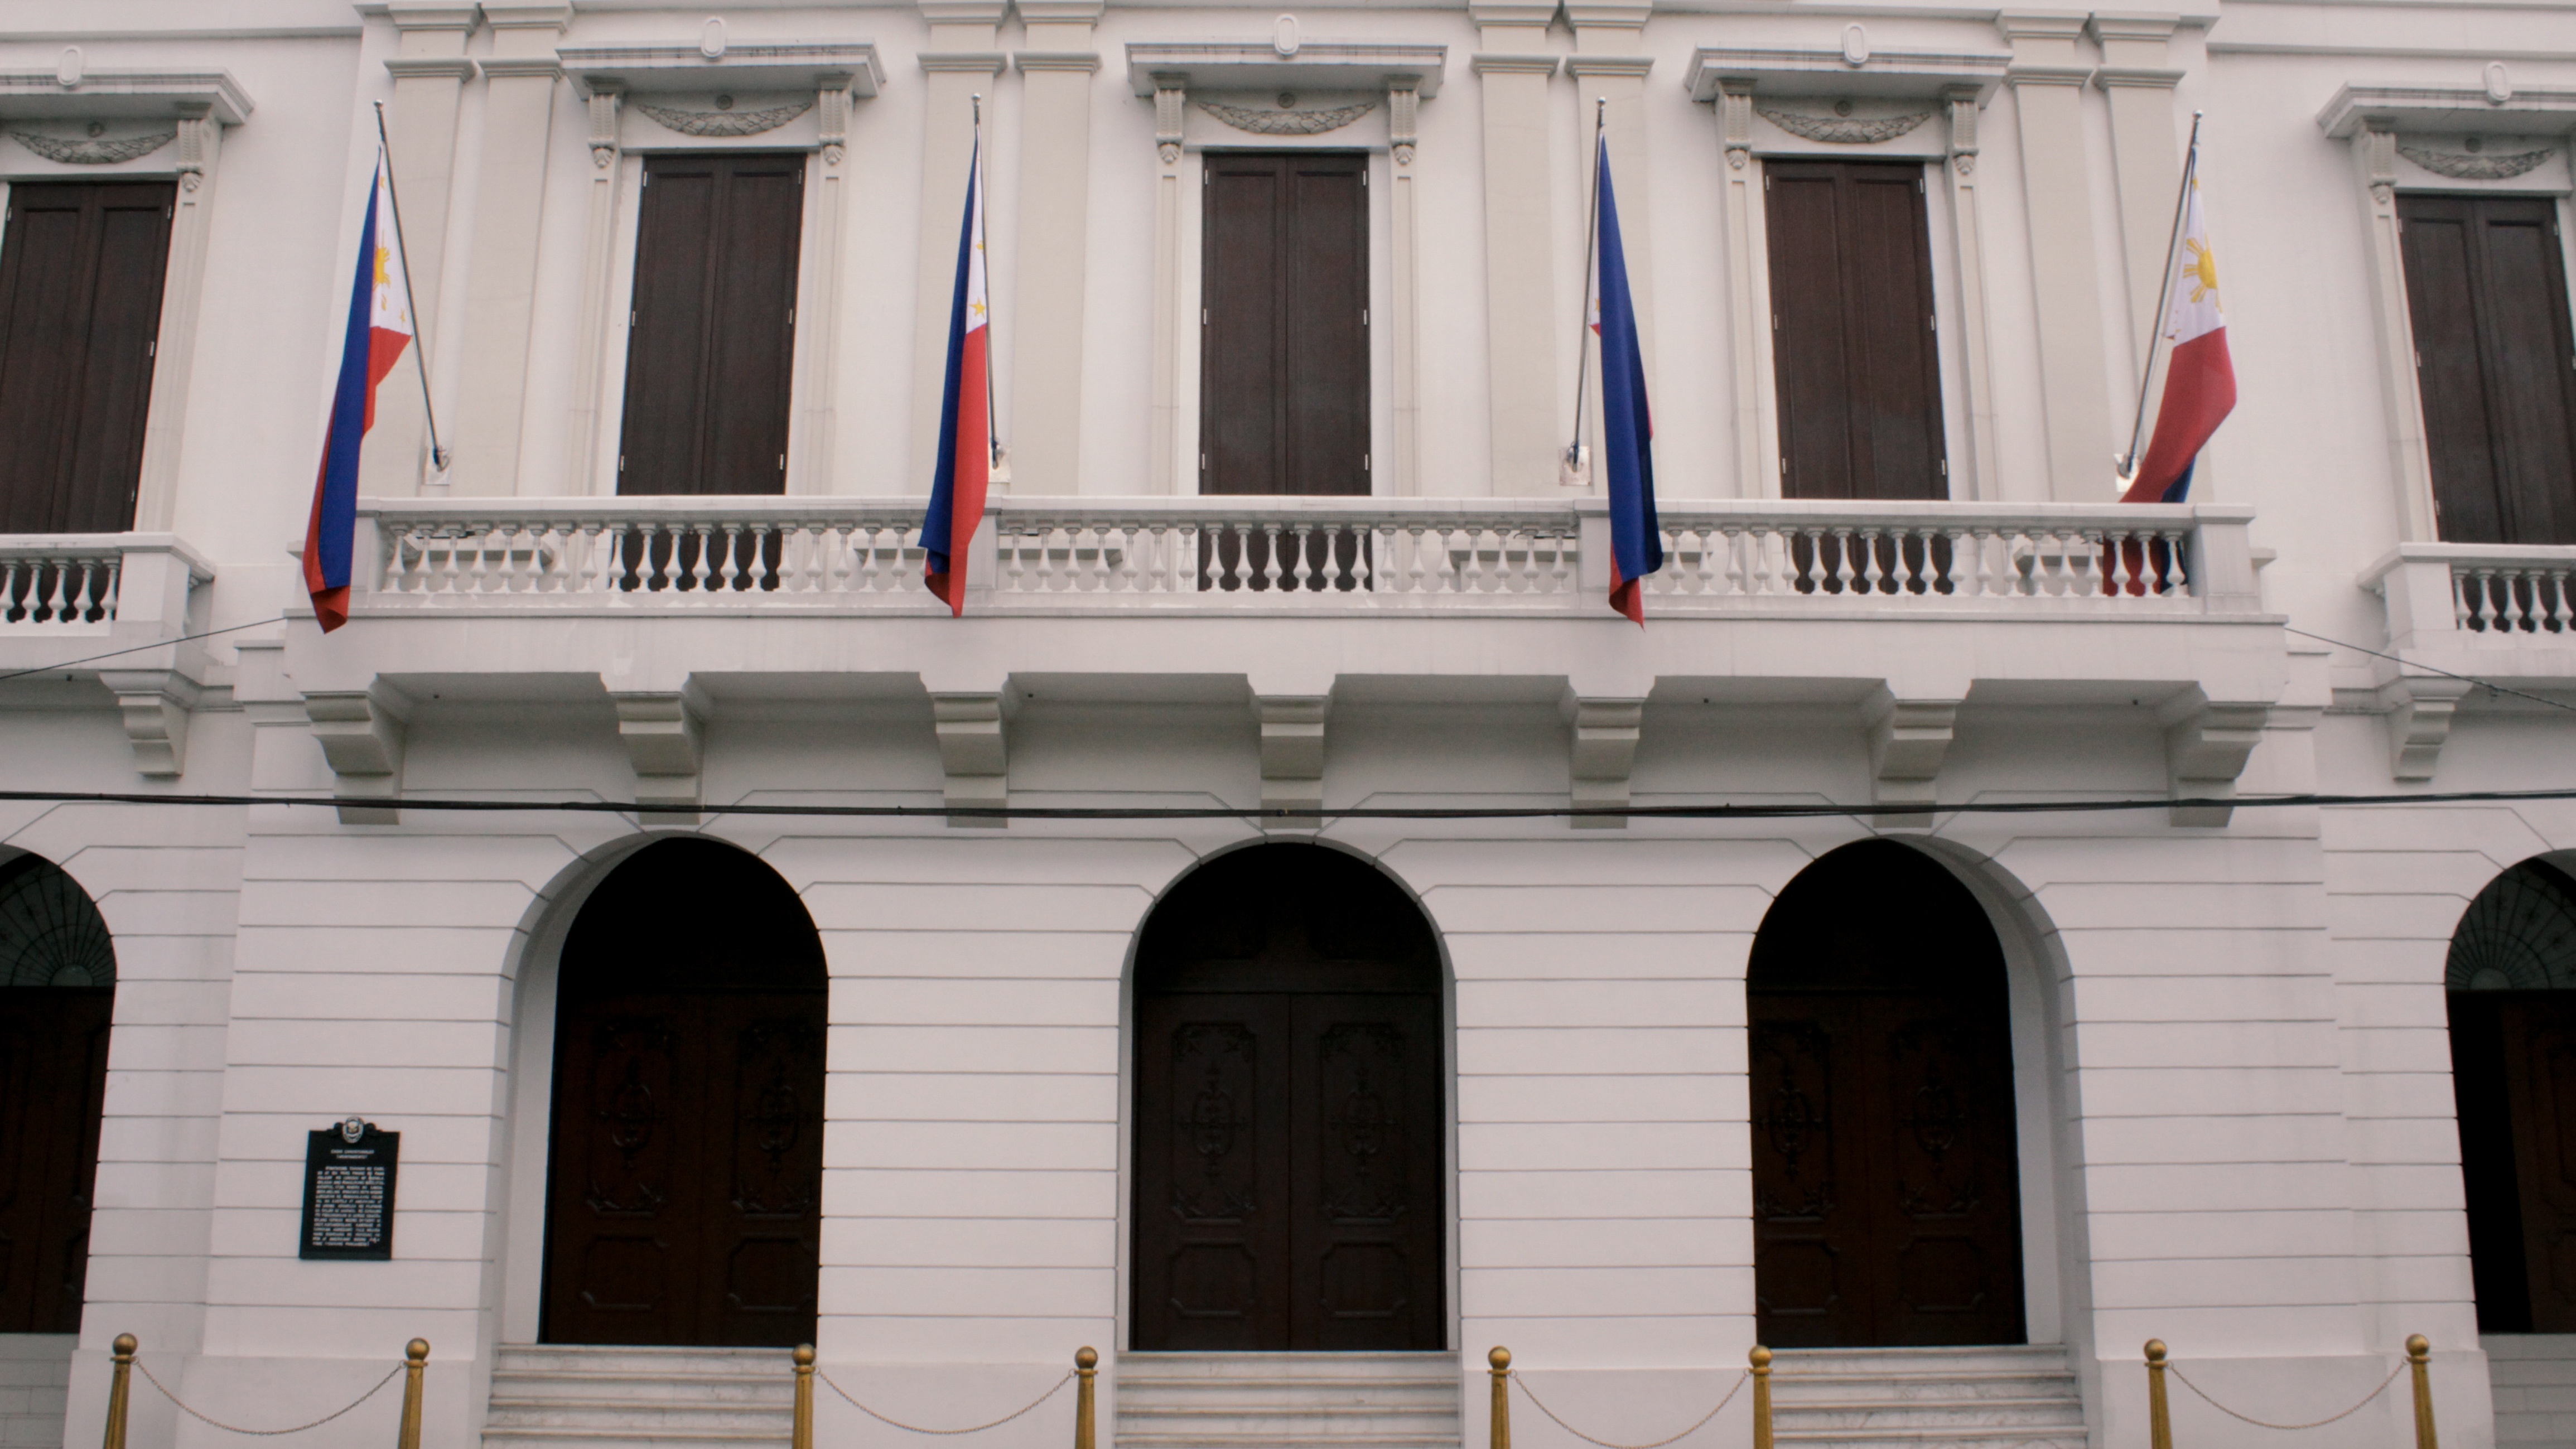
architecture, structure, window, palace, column, facade, tourism, urban area